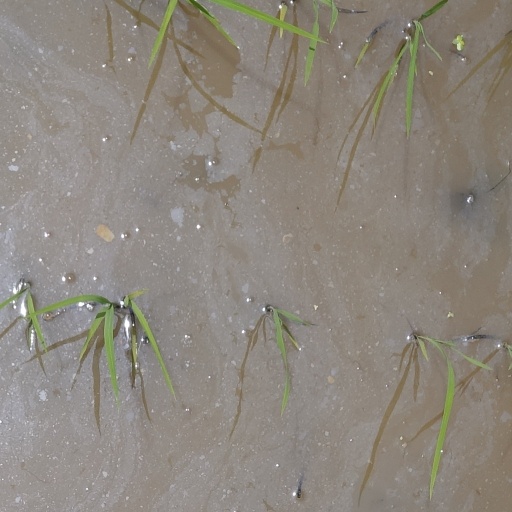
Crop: rice